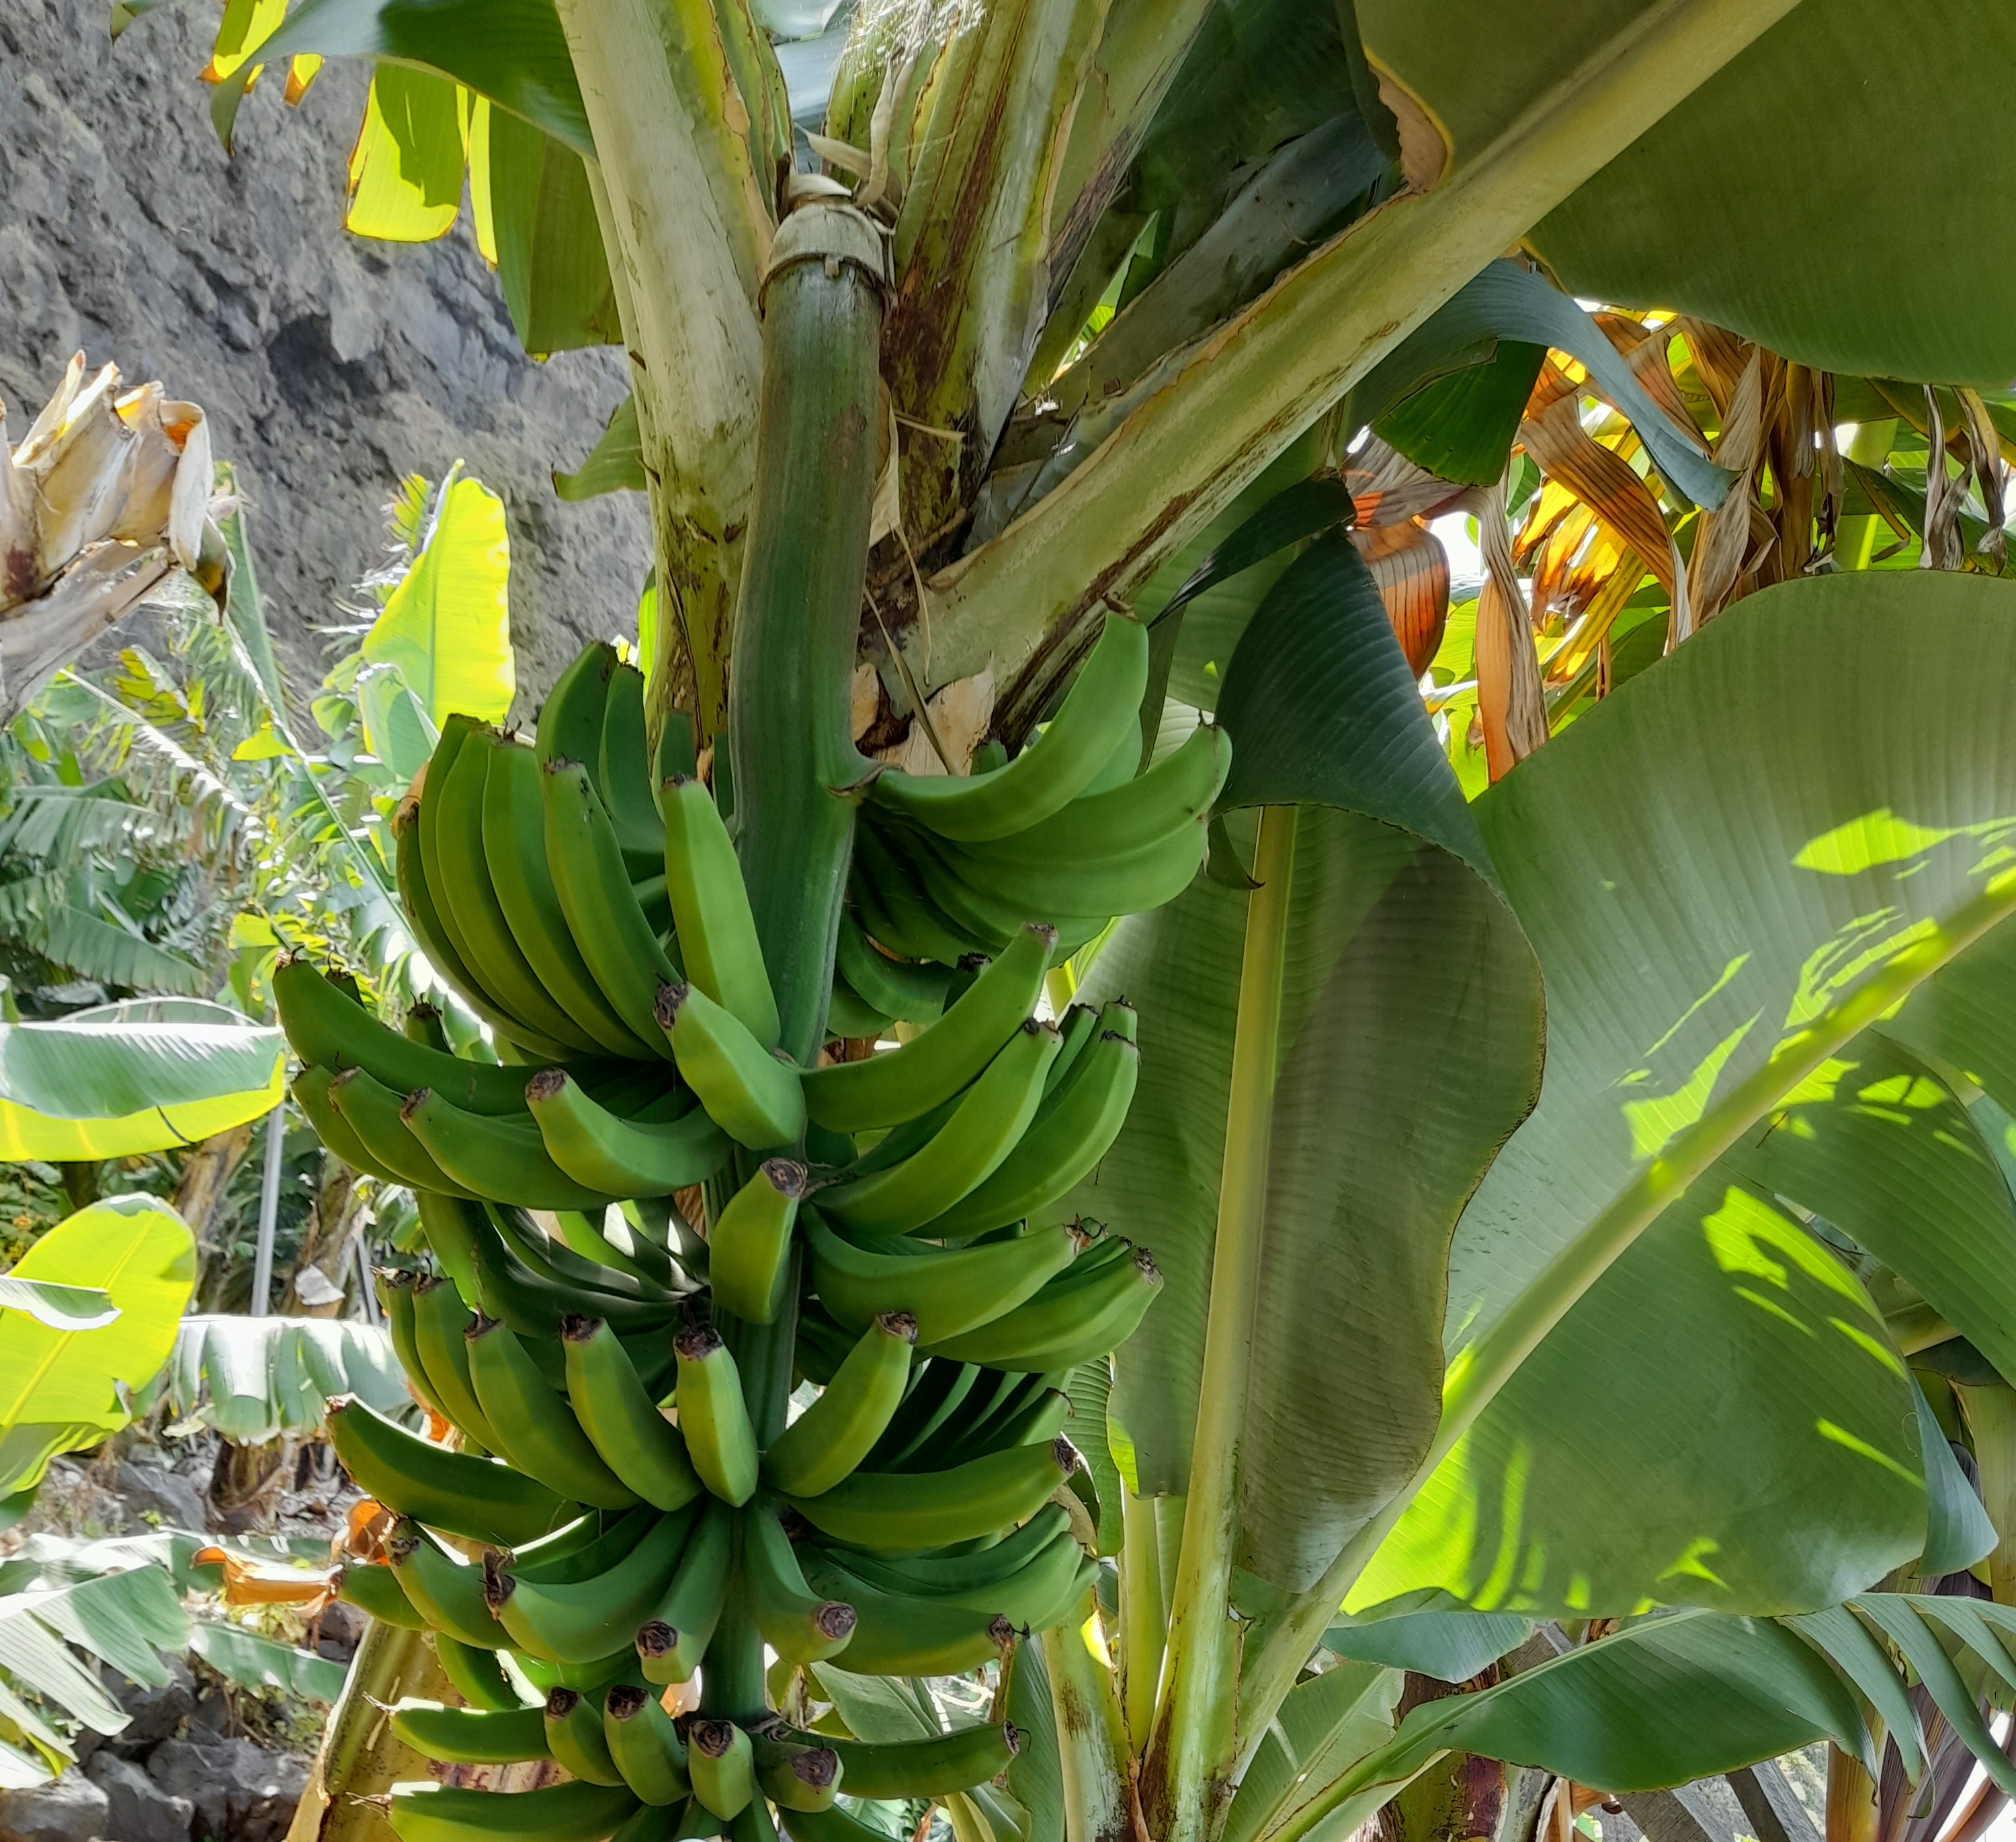
Label: Keep